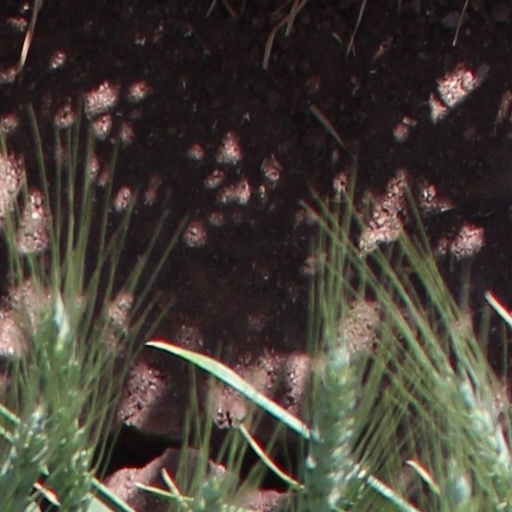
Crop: wheat